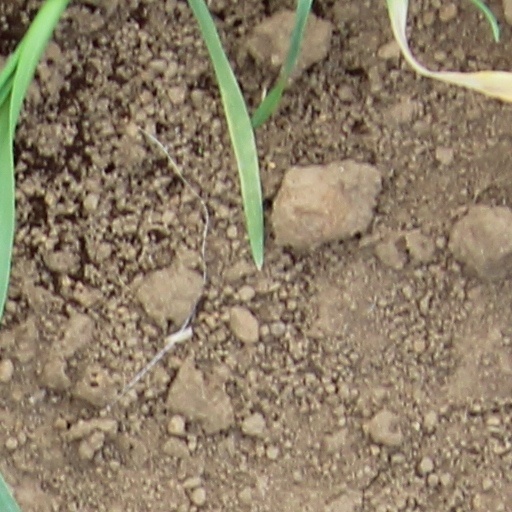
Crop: wheat